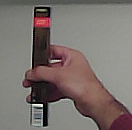
Product: toblerone_black